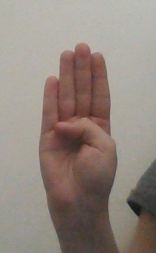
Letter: kaaf